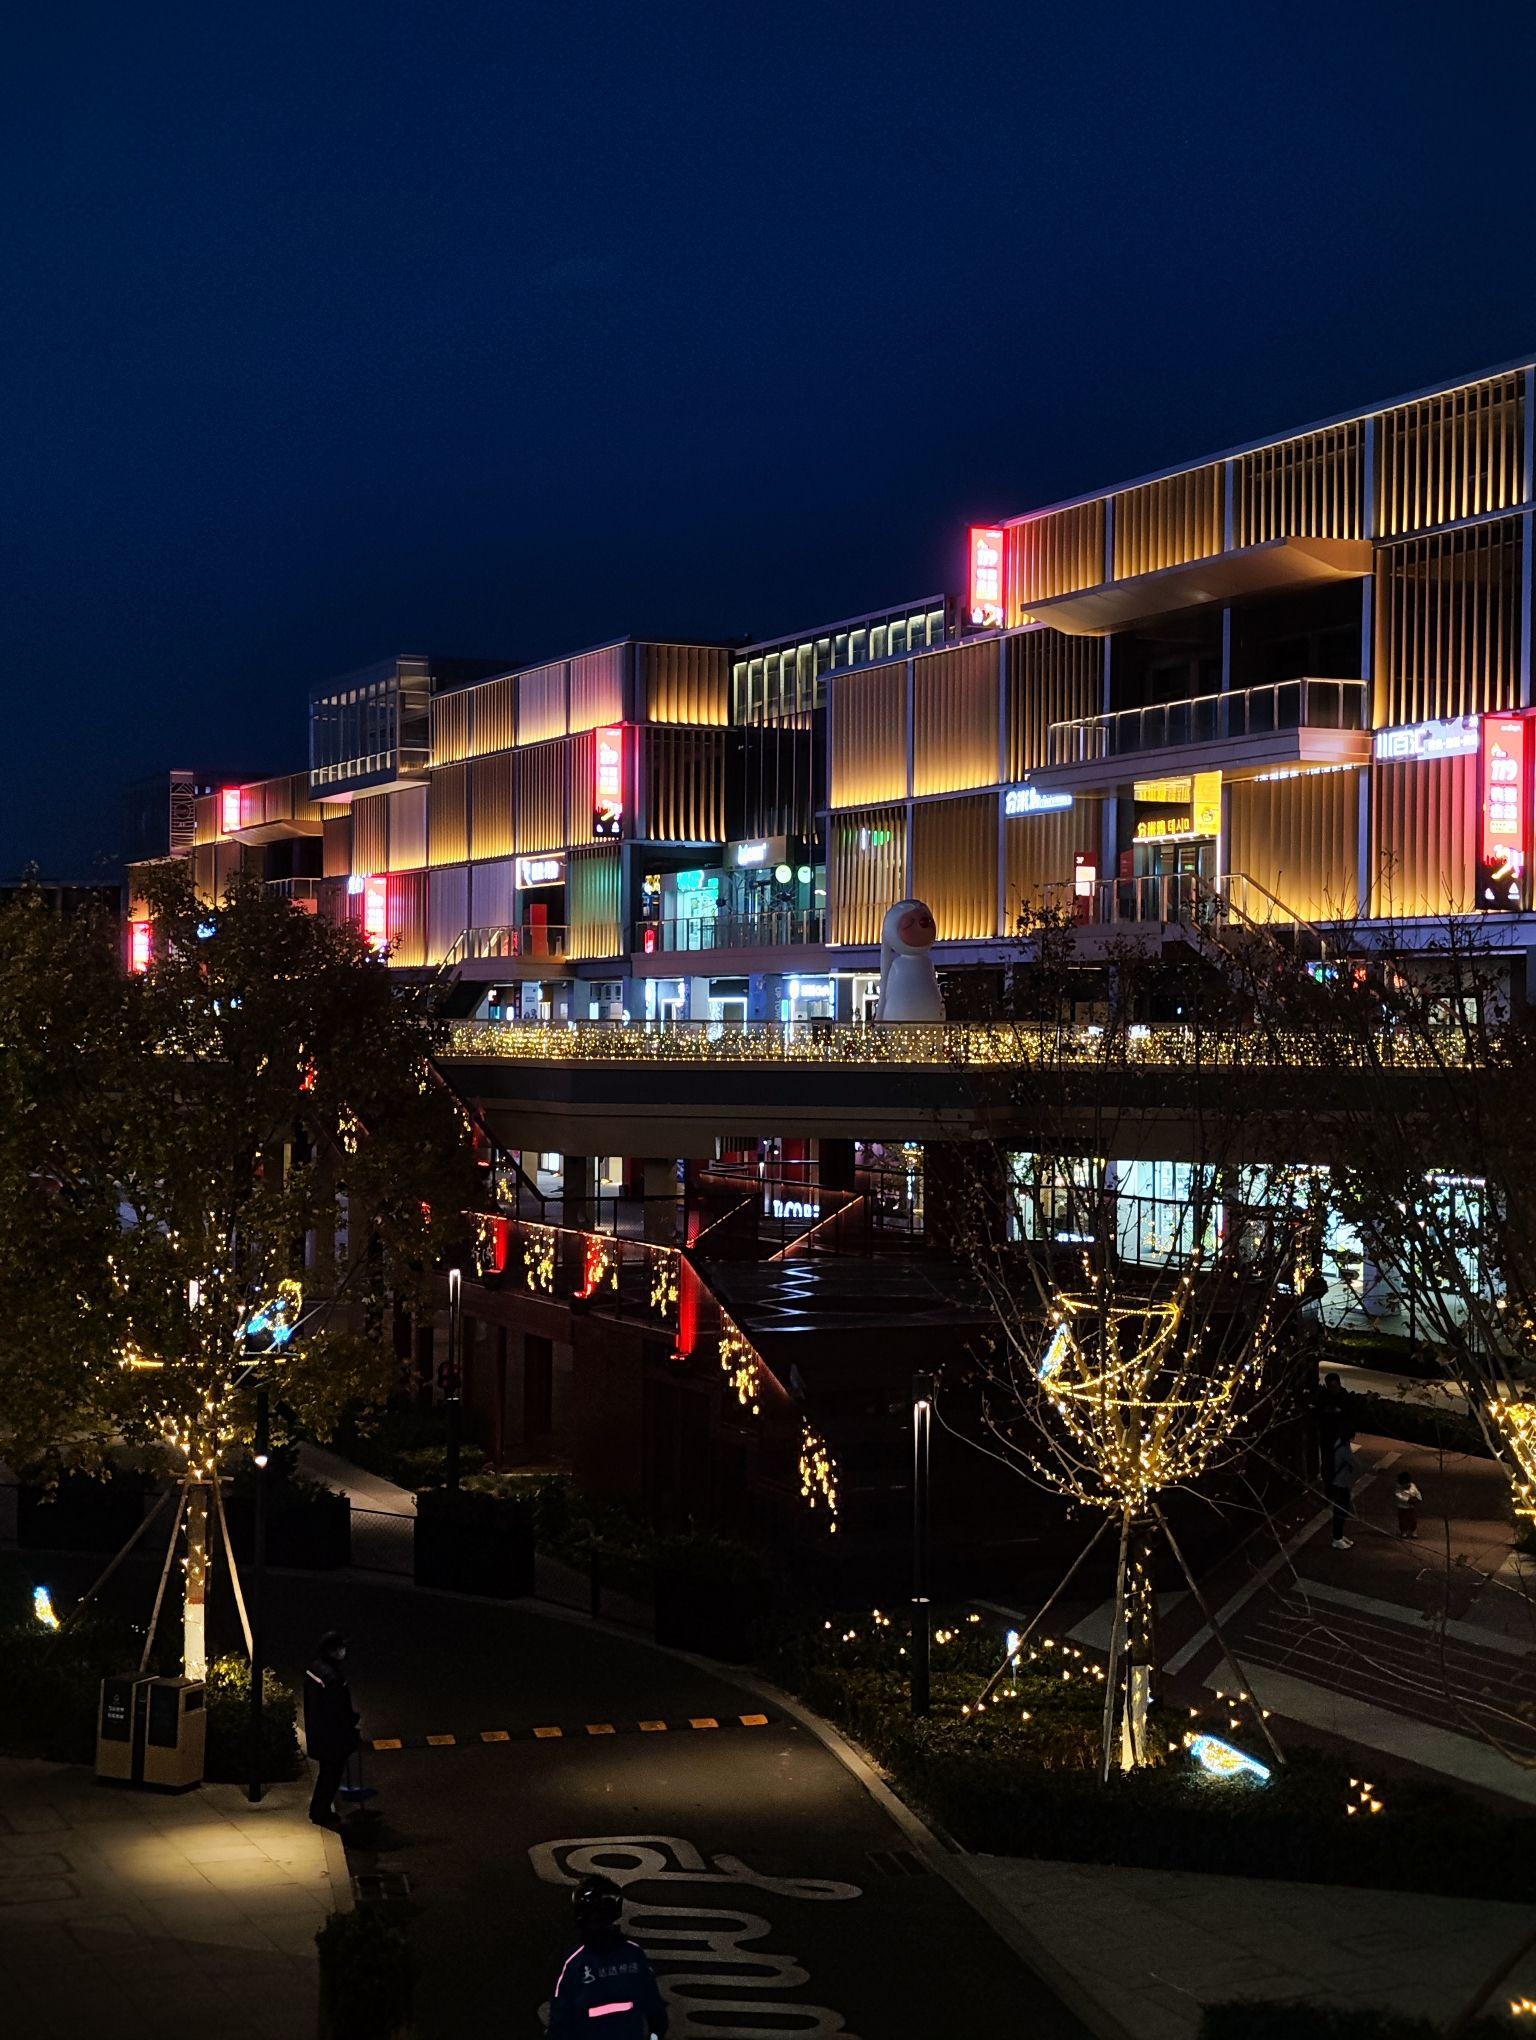
地标名称：首开LONG街
所在城市：北京市·昌平区